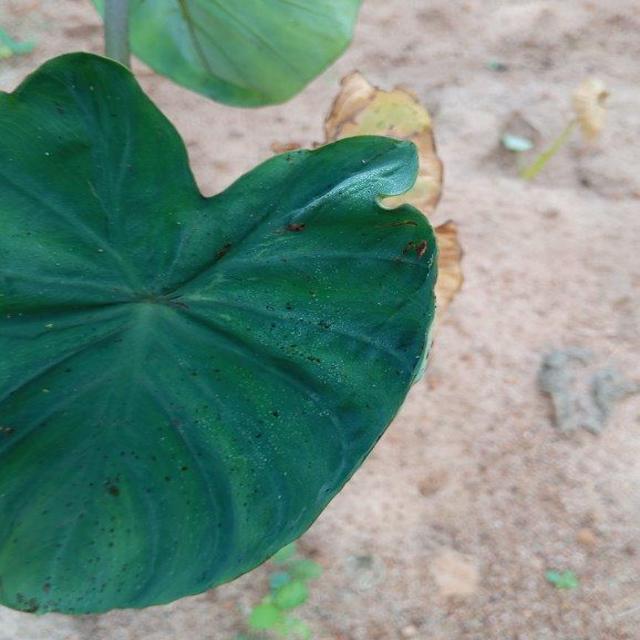
Label: Healthy